St Dunstan of Canterbury Orthodox Church

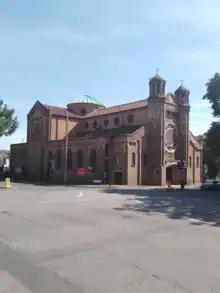
View from the northwest

St Dunstan of Canterbury Orthodox Church is an Antiochian Orthodox church in Parkstone, Poole, Dorset. It is the parish church for Bournemouth and Poole within the Antiochian Orthodox Archdiocese of The British Isles and Ireland. A Grade II* listed building, the church was built in the early 20th century in Neo-Byzantine style by the architects G. A. B. Livesay, Edward Schroeder Prior and Arthur Grove as the Anglican Church of St Osmund. Its west front has been called Prior's final "" of church architecture.